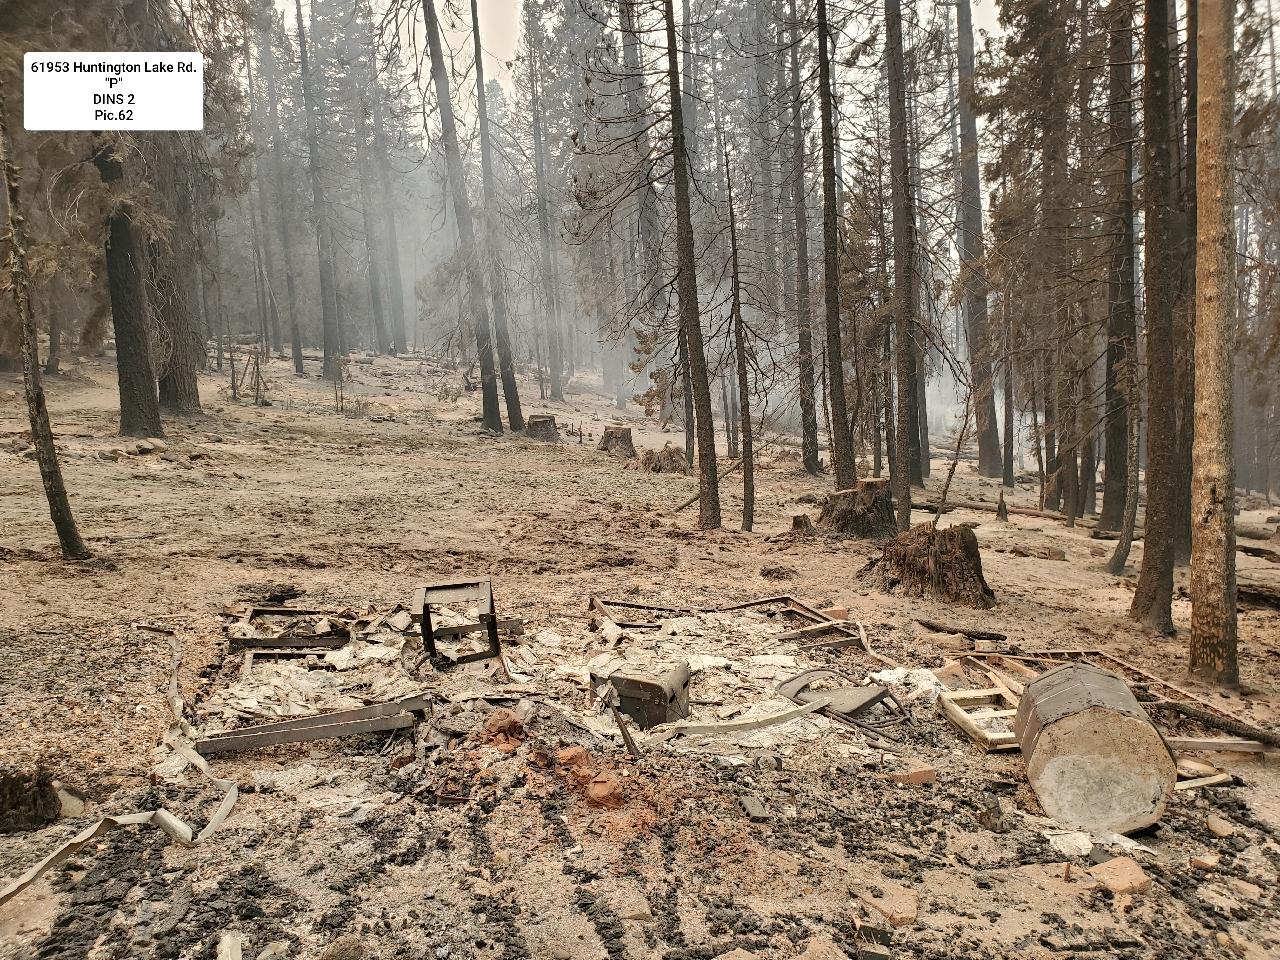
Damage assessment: destroyed